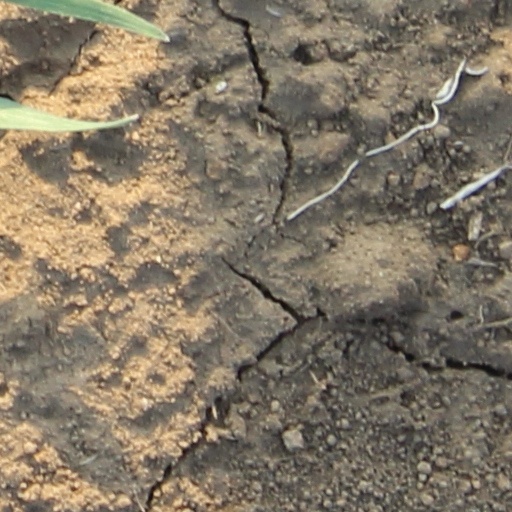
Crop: wheat